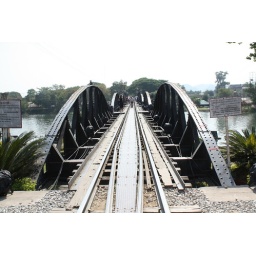
bridge over the river kwai (1)